Sammy Swindell

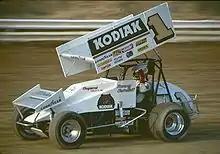
Swindell racing in the World of Outlaws

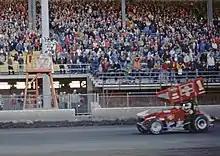
Swindell taking the checkered flag at the Syracuse Mile in 1984

Swindell is a three-time World of Outlaws champion. He won his first two titles in 1981 and 1982 driving the famous Nance Speed Equipment #1n house car. He won his third title in 1997 driving his own Channel Lock sponsored No. 1 team car. Sammy has 394 World of Outlaws A-main victories to his credit. He also competed in the CART series in 1985 and 1986 and failed to qualify for the 1987 Indianapolis 500 in a March-Pontiac. Swindell took off the wings in 1981, to win the prestigious Pacific Coast Nationals at Ascot.